Philosophy of culture

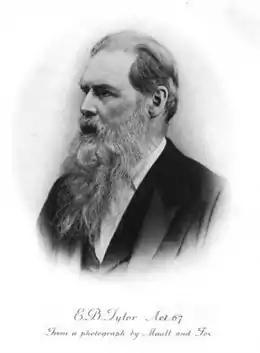
British anthropologist Edward Tylor was one of the first English-speaking scholars to use the term culture in an inclusive and universal sense.

Matthew Arnold contrasted "culture" with anarchy; other Europeans, following philosophers Thomas Hobbes and Jean-Jacques Rousseau, contrasted "culture" with "the state of nature". According to Hobbes and Rousseau, the Native Americans who were being conquered by Europeans from the 16th centuries on were living in a state of nature; this opposition was expressed through the contrast between "civilized" and "uncivilized." According to this way of thinking, one could classify some countries and nations as more civilized than others and some people as more cultured than others. This contrast led to Herbert Spencer's theory of Social Darwinism and Lewis Henry Morgan's theory of cultural evolution. Just as some critics have argued that the distinction between high and low cultures is really an expression of the conflict between European elites and non-elites, some critics have argued that the distinction between civilized and uncivilized people is really an expression of the conflict between European colonial powers and their colonial subjects.